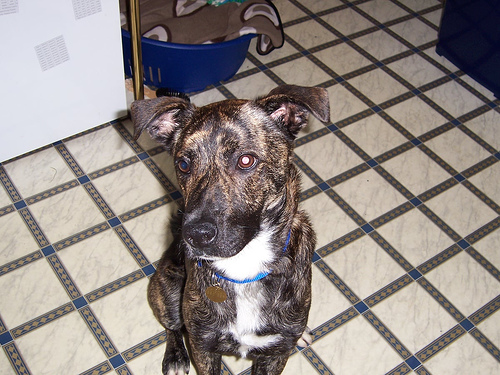
Animal: dog
Breed: staffordshire bull terrier